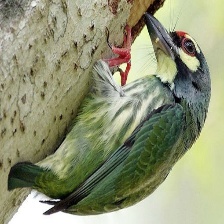
Species: COPPERSMITH BARBET
Scientific name: MEGALAIMA HAEMACEPHALA